Ian Rankin

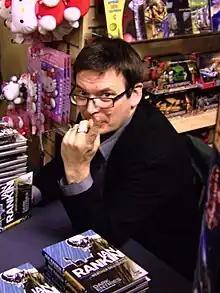
Rankin signing copies of his debut graphic novel, "Dark Entries", in the Edinburgh Forbidden Planet International store in December 2009

In 2009 Rankin stated on BBC Radio 5 Live that he would start work on a five- or six-issue run on the comic book "Hellblazer", although he may turn the story into a stand-alone graphic novel instead. The Vertigo Comics panel at WonderCon 2009 confirmed that the story would be published as a graphic novel, "Dark Entries", the second release from the company's Vertigo Crime imprint.